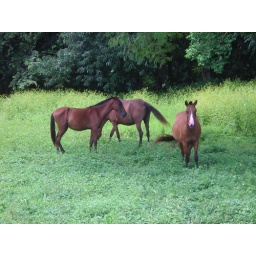
some loose horses....it wasn't uncommon to see random horses and cows walking around